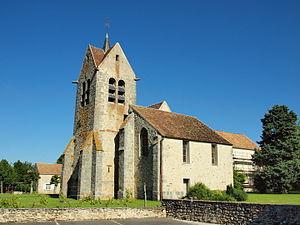
Aubigny (Montereau-sur-le-Jard, Seine-et-Marne, France)
Cet article recense les monuments historiques de l'ouest de la Seine-et-Marne, en France.